The Milk Market

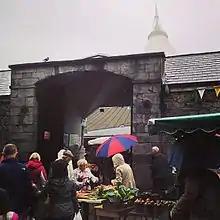
Shoppers at an outdoor stall of The Milk Market

The exact origins of "The Milk Market" are unknown but its location on Mungret Street in Limerick's Irishtown area can suggest a pre 19th century origin. In the early 19th century, there were a number of markets located in and around the city. It was suggested at this time that the various markets would be brought under a single management system. The Limerick Market Trustees was set up by an Act of the British Parliament, passed in 1852, to expand and manage the affairs of markets within the city boundary and its environs. In order to fulfill their charter the Trustees raised finance and acquired a large parcel of land in the Garryowen area of the city where many of the markets were relocated with the original market properties disposed of. The Butter Market, the Pig Market and the Hay Market were transferred to the new market area. The new market area eventually became a sports ground as is now known as the Markets Field stadium as eventually over time these markets began to fail. The Potato Market (on Merchant's Quay near the old Limerick Port) and the Corn Market (latterly known as the Milk Market) were retained in their original locations. The Potato Market ended in the 1940s, however the Corn Market or Milk Market, continued to operate. The nature of the produce traded there also changed. In addition to the sale of fruit and vegetables there was also trade in fowl, homemade butter and homemade breads and cakes. It was not until the 1950s that the market for bedding plants and shrubs began to grow and this range of produce expanded rapidly in the 1960s. Another feature of the market during this period was the Christmas market for turkeys. Through much of its history (1897-1988), the Limerick Market Trustees was in receivership – the longest receivership period in Irish history. Following the release of the Trustees from receivership, a renovation of the Milk Market was undertaken. This project won a European Heritage Award and it was reopened on 1 September 1995.